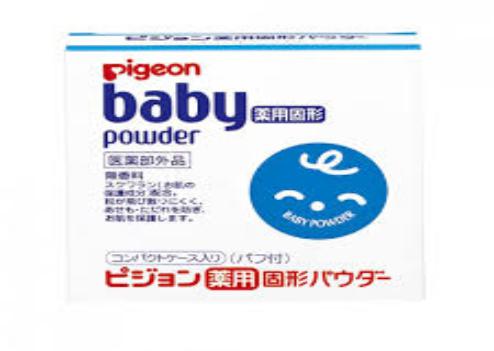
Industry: Necessities